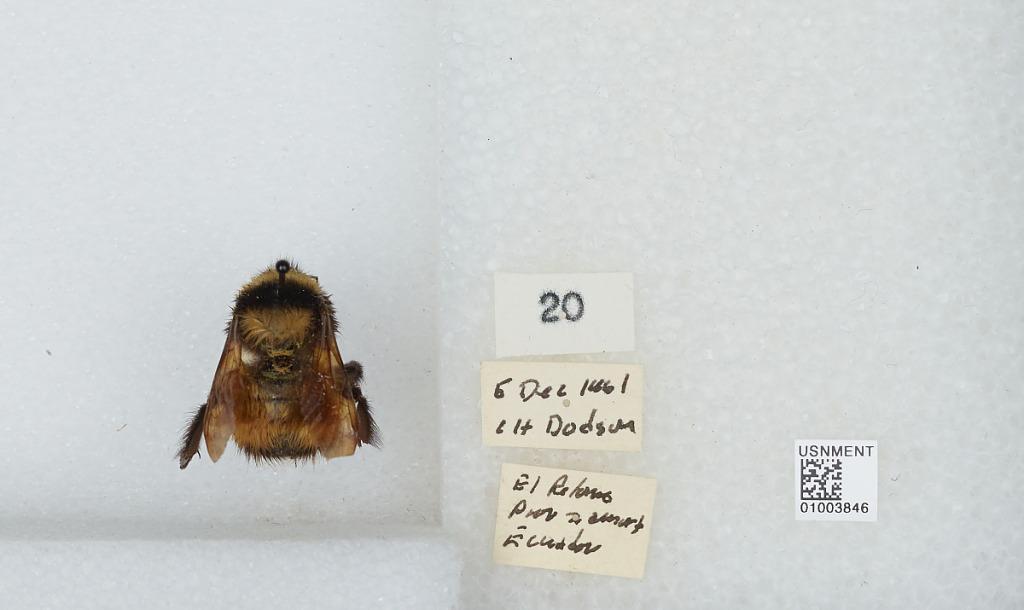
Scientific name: Bombus (Robustobombus) hortulanus Friese
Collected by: C. Dodson
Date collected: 1861-12-5
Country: Ecuador
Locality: El [illegible]